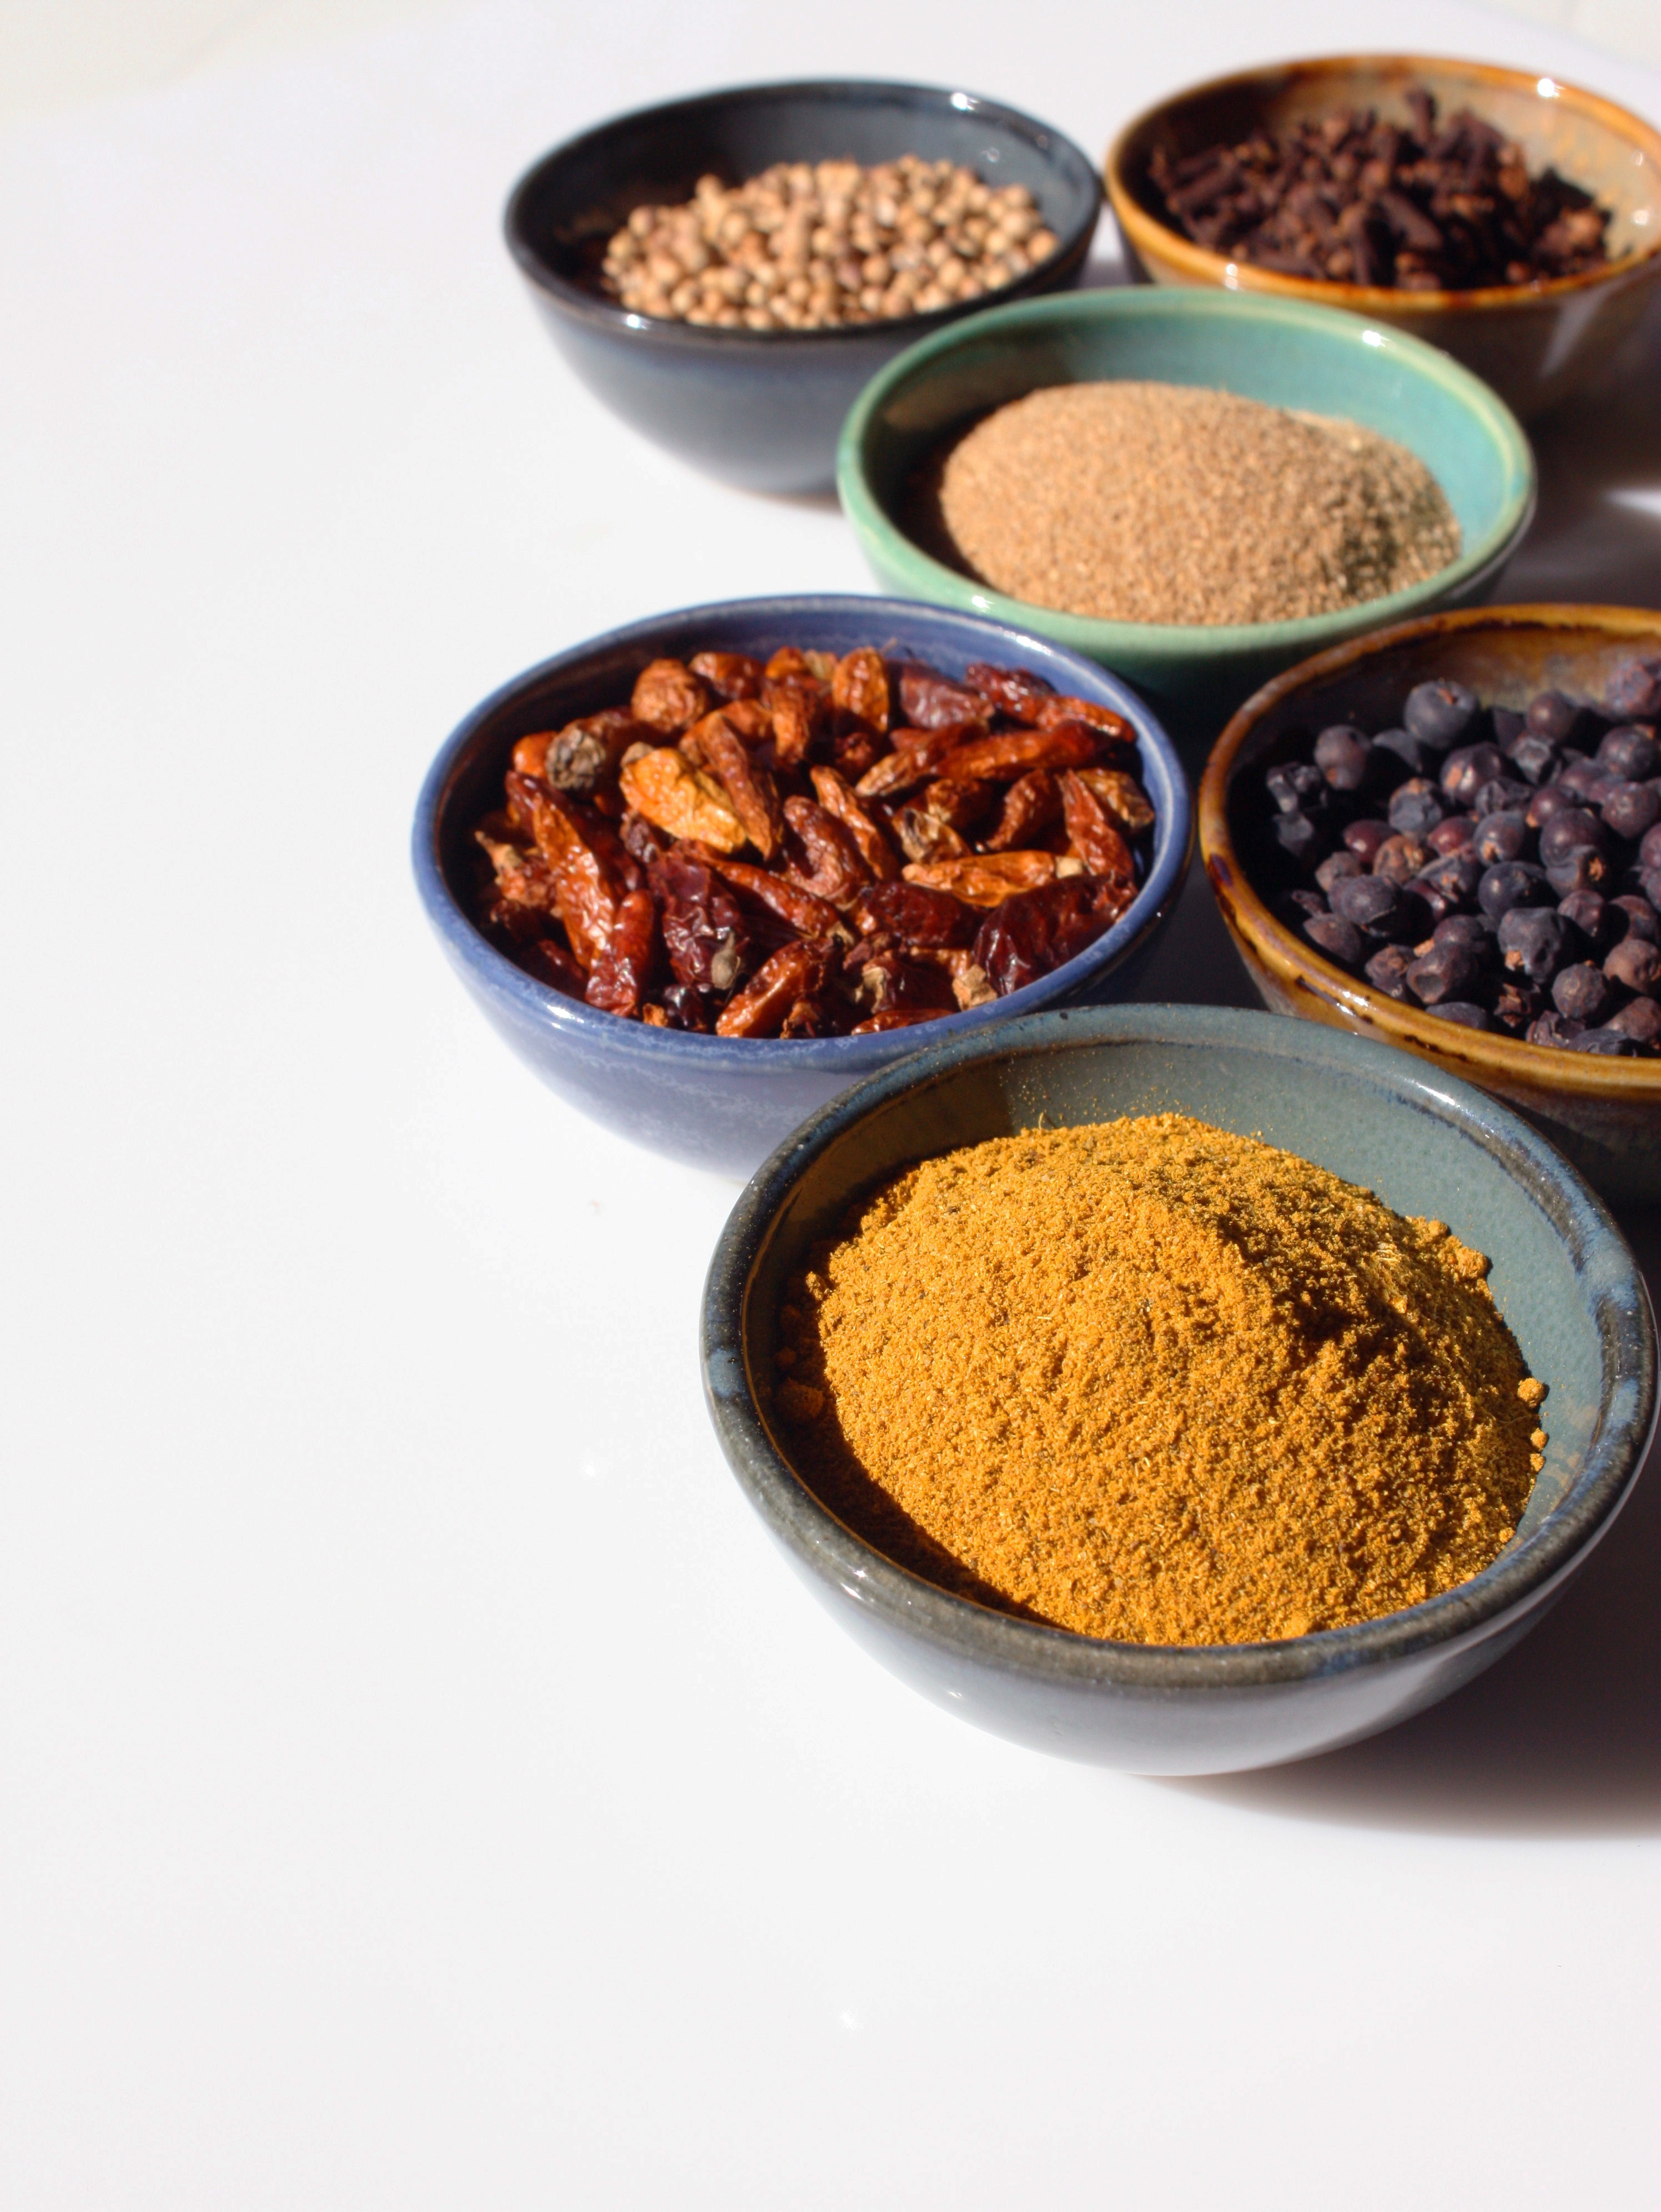
aroma, dish, food, flavour, produce, kitchen, dust, colorful, cook, ground coffee, condiment, coriander, spices, spicy, gastronomy, smells, cloves, aromatic, taste, flavor, bowls, curry, spice mix, chili pepper, black pepper